Fenway Bowl

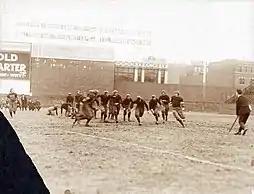
Holy Cross and Boston College playing at Fenway Park in 1916

American football games at Fenway Park date to 1912, the year the venue opened. Various high school, college, and professional football teams have played at Fenway, including the Boston Patriots during the American Football League (AFL) era, and the Boston College Eagles. Prior to the Fenway Bowl, no bowl game had been scheduled for the ballpark.